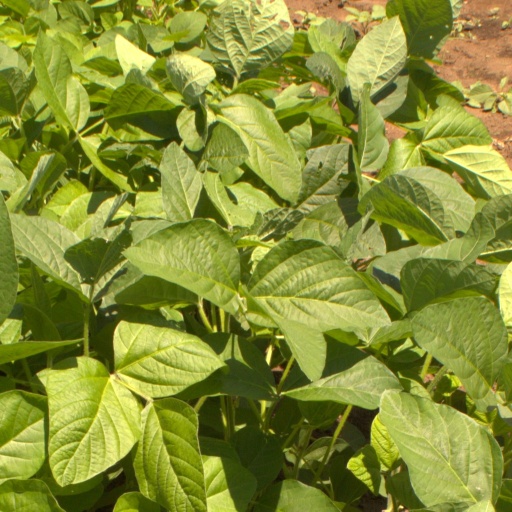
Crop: soybean